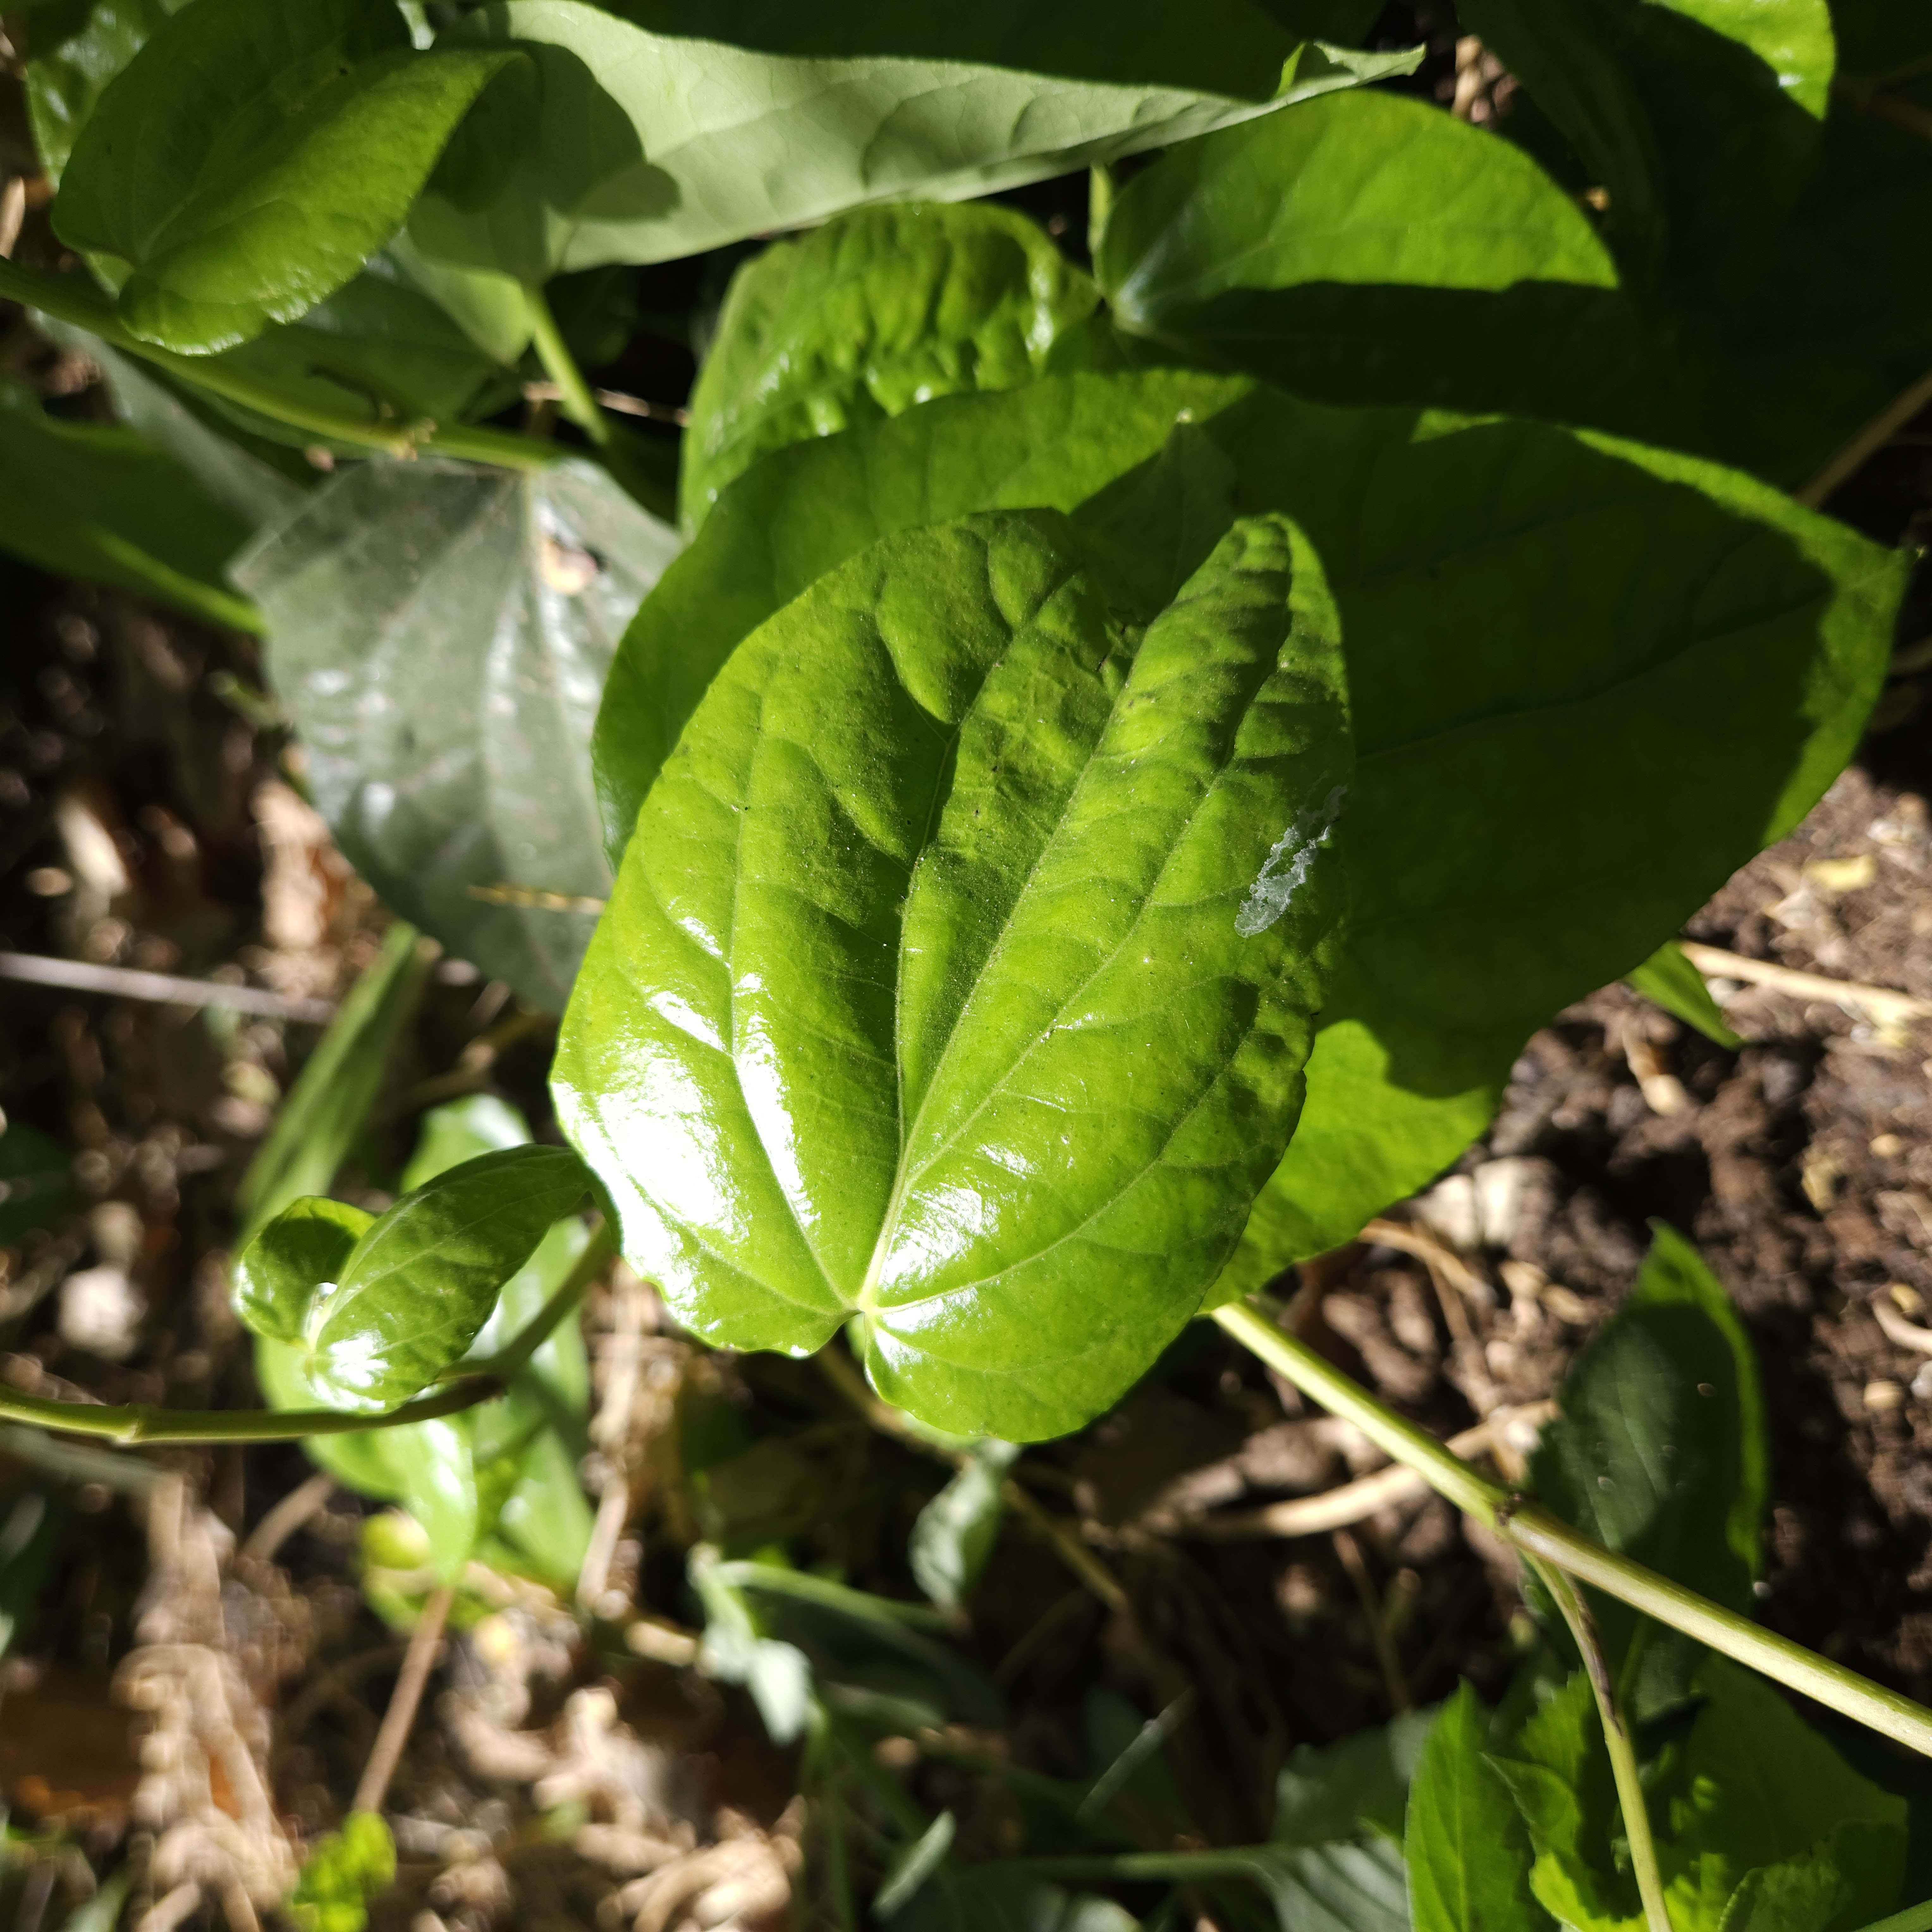
Label: Healthy